Economy of Prehispanic Mexico

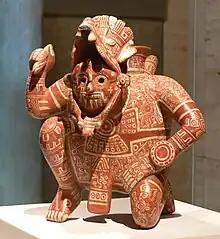
Pre-Columbian art figurines

During this period there was an increase in the population and sedentarism, causing the origin of complex societies with intensive cropping systems. Some researchers said that agriculture forced societies to adopt sedentary lifestyle; others think that the reason was due to the increase in the population since agriculture could supply more food than hunting.